Oregano

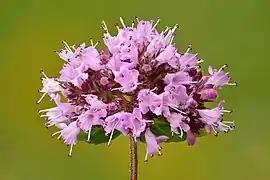
Inflorescence

It grows to tall and wide. The leaves are spade-shaped and olive-green. The flowers are purple, pink or white, long and grouped in clusters.